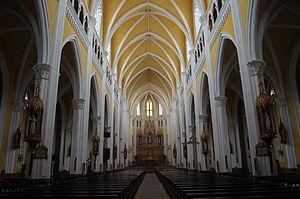
Le diocèse de Bùi Chu est un territoire ecclésial de l'Église catholique au Viêt Nam, suffragant de l'archidiocèse d'Hanoï dans le nord du pays. Son titulaire est depuis 2013 Mᵍʳ Tôma Aquinô Vũ Đình Hiệu. Le siège du diocèse se trouve à la cathédrale Notre-Dame-Reine-du-Rosaire de Bùi Chu. Le diocèse est placé sous le patronage de l'Immaculée Conception.
La basilique de l'Immaculée-Conception est une basilique mineure du nord du Viêt Nam située dans la province de Nam Dinh et la commune de Phú Nhai. Elle dépend du diocèse de Bùi Chu.